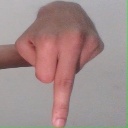
अक्षर: प